Forests Commission Victoria

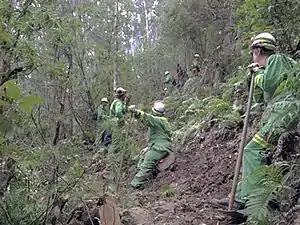

Whereas, ornamental gardens, arboretums, a golf course at Olinda and picnic grounds were developed in the Dandenong Ranges and elsewhere. The Commission was also active in providing access for orienteering, car rallying and developing the long-distance Alpine Walking Track.